Rodrigo de Castro Pereira

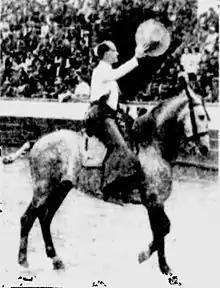
Rodrigo de Castro Pereira on a bullfight

Rodrigo de Castro Pereira (22 July 1887 – 1983) was a Portuguese tennis player. He was a one-time Portuguese national singles champion in 1931 and also a one-time doubles title holder. He also won the CSIO Lisbon Equestrian Grand Prix in 1945.